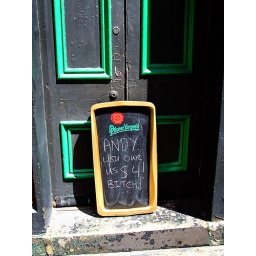
A sign I saw outside a bar in Philadelphia